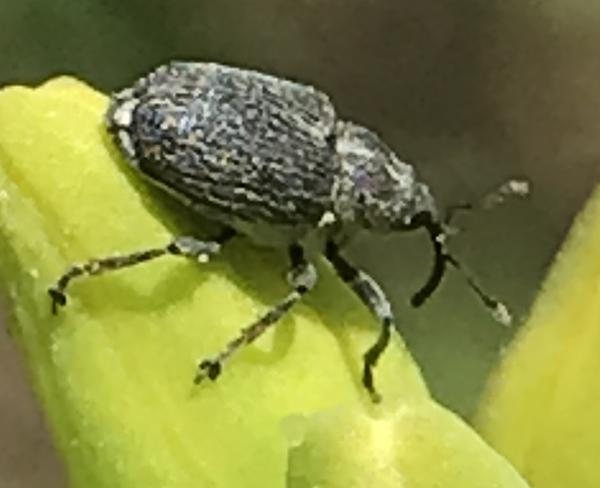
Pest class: Cabbage_seedpod_weevil